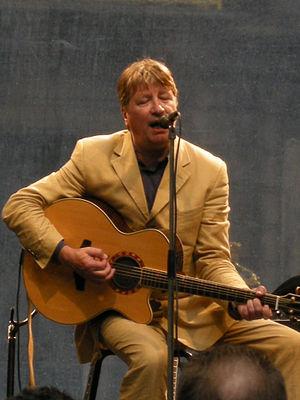
Nits ou "The Nits" est un groupe pop originaire d'Amsterdam créé en 1974. La presse ne tarit pas d'éloges "Le secret le mieux gardé de la pop se trouve aux Pays-Bas : depuis près de trois décennies" pouvait on lire dans Télérama en 2007.